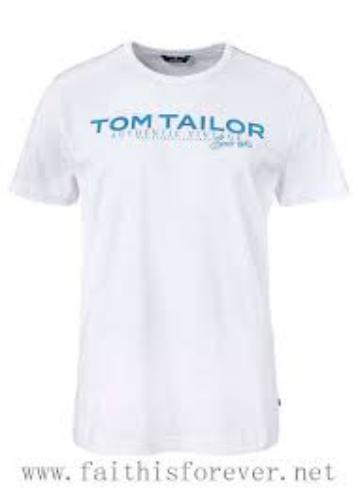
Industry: Clothes